Saint-Sulpice, Oise

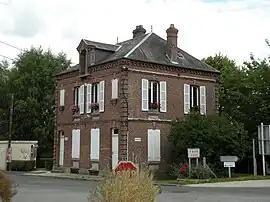
The town hall in Saint-Sulpice

Saint-Sulpice is a commune in the Oise department in northern France. Saint-Sulpice-Auteuil station has rail connections to Beauvais and Paris.